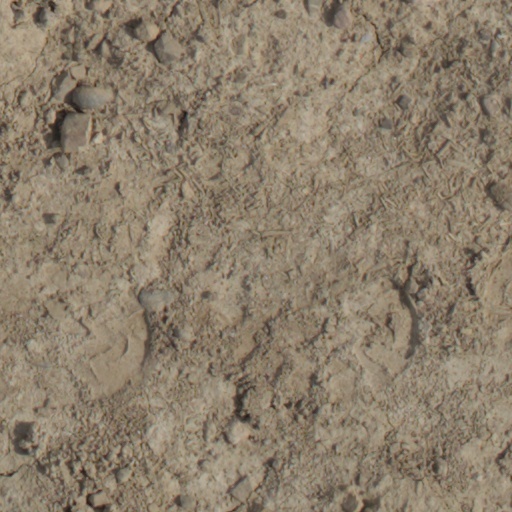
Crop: wheat